Hierakonpolis

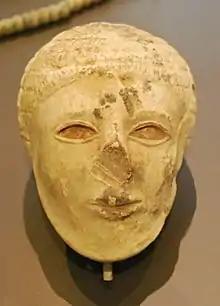
Human figurine from the main deposit at Nekhen, Ashmolean Museum

The main deposit dates to the early Old Kingdom, but the artistic style of the objects in the deposit indicate that they were from Naqada III and were moved into the deposit at a later date. The other important item in the deposit clearly dates to the late prehistoric. This object, the Scorpion Macehead, depicts a king known only by the ideogram for scorpion, now called Scorpion II, participating in what seems to be a ritual irrigation ceremony. Although the Narmer Palette is more famous because it shows the first king to wear both the crowns of Upper and Lower Egypt, the Scorpion Macehead indicates some early military hostility with the north by showing dead lapwings, the symbol of Lower Egypt, hung from standards.